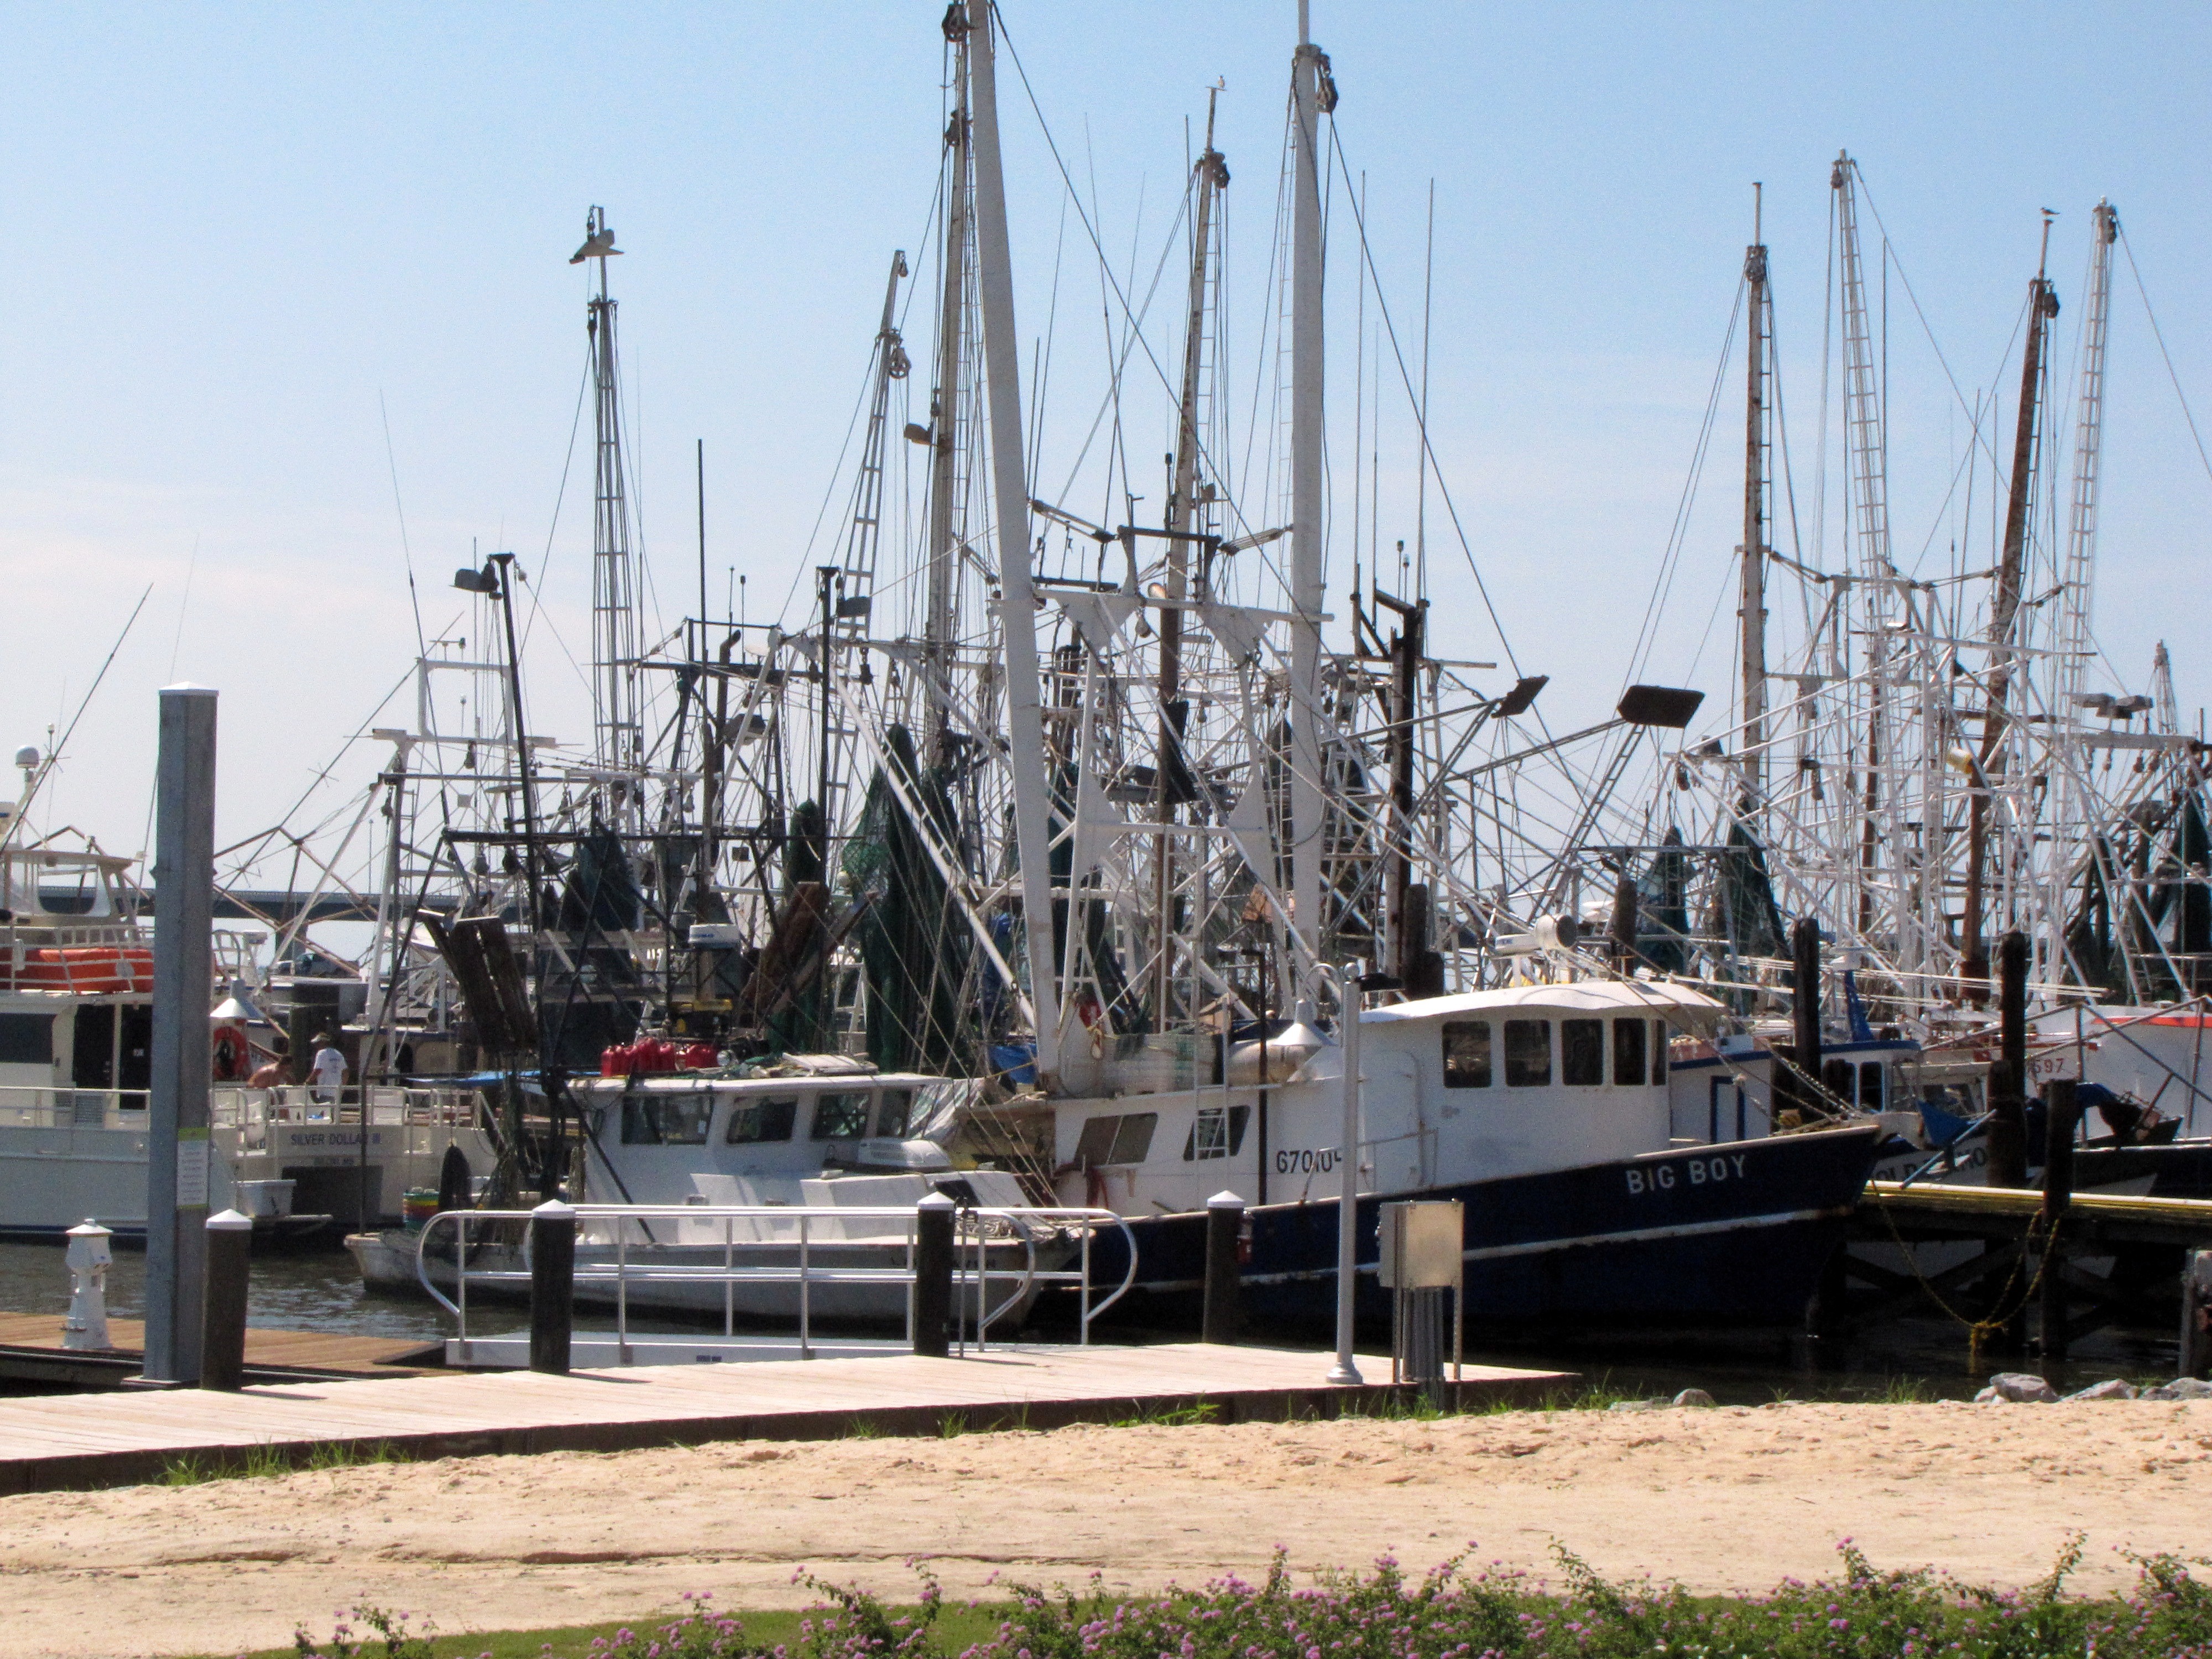
beach, sea, coast, sand, dock, white, boat, ship, vehicle, fishing, mast, harbor, marina, port, infrastructure, boats, gulf, tugboat, watercraft, ms, sailing ship, tall ship, shrimping